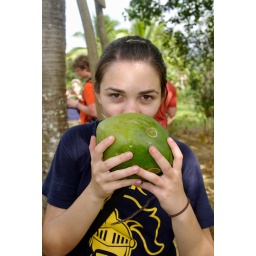
Joel welcomed us to his house with freshly cut green coconuts. Photo by Pete Zivkov.